Hans-Gunnar Liljenwall

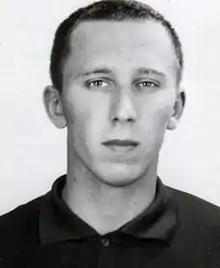
Hans-Gunnar Liljenwall in the mid 1960's

Hans-Gunnar Liljenwall (born 9 July 1941) is a former Swedish modern pentathlete who caused the disqualification of the Swedish team at the 1968 Summer Olympics for alcohol use.